Ralph Steadman

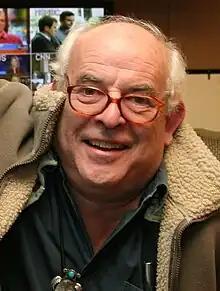
Steadman in 2006

Ralph Idris Steadman (born 15 May 1936) is a Welsh illustrator and collaborator with the American writer Hunter S. Thompson. Steadman draws satirical political cartoons, social caricatures, and picture books.